Demolition Derby (1984 video game)

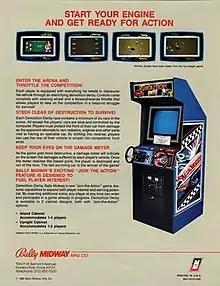
Flyer

Demolition Derby is a racing game developed by Bally Midway and released as an arcade video game in 1985.